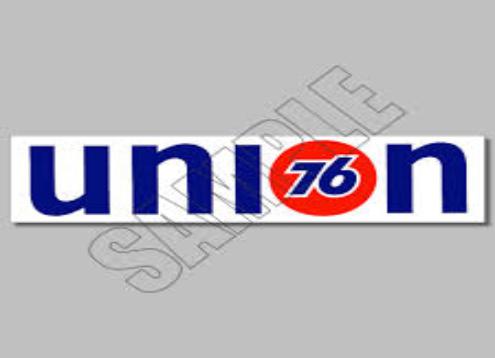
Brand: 76
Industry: Clothes